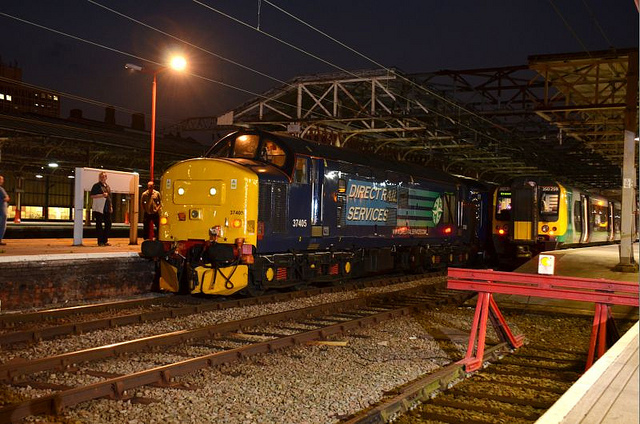
A man standing waiting to board a commuter train

A train is pulling into the train station.

A train pulling into a train station at night.

A train leaving the station during the night.

A train is going down the tracks in the night time.